Auschwitz concentration camp

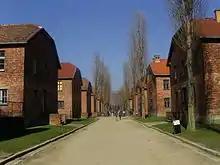
Auschwitz I, 2009

After examining several sites for a new plant to manufacture Buna-N, a type of synthetic rubber essential to the war effort, the German chemical conglomerate IG Farben chose a site near the towns of Dwory and Monowice (Monowitz in German), about east of Auschwitz I. Tax exemptions were available to corporations prepared to develop industries in the frontier regions under the Eastern Fiscal Assistance Law, passed in December 1940. In addition to its proximity to the concentration camp, a source of cheap labour, the site had good railway connections and access to raw materials. In February 1941, Himmler ordered that the Jewish population of Oświęcim be expelled to make way for skilled laborers; that all Poles able to work remain in the town and work on building the factory; and that Auschwitz prisoners be used in the construction work.